LSE Students' Union

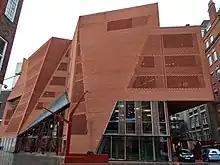
Saw Swee Hock Student Centre building

In 1969, a "Free LSE" was organised at ULU in response to the suspension of lecturers Robin Blackburn and Nick Bateson. The radical tradition of the Union continued in the 1970s. However, in 1971 there was a reaction against the student activism of the previous 5 years. It was seen as a major swing against the student activism of previous years, but after his term ended the Union returned to its previous status albeit far less activist. The banner of the Students' Union in the early 1980s stated "Arm the workers and students – Education is a right not a privilege". Occupations of LSE occurred throughout the 1980s, including the 1983 occupation to secure the LSE Nursery. The name of the lead officer of the Union was changed from 'President' to 'General Secretary' during this period. In 1984 the Students' Union passed a resolution supporting the National Union of Mineworkers which included a payment to families of those on strike. The General Secretary, Edward Lucas, resigned claiming that such a payment would be 'ultra vires'. Following the subsequent by-election, David Jackson succeeded Edward Lucas as General Secretary, declaring "We've won this election after one week's campaigning, these miners have been fighting for their jobs for eight months, now we can give them the support we voted for and they deserve...". The issue was resolved through a benefit concert whose proceeds were donated to miners' families. Meanwhile, Raising and Giving (RAG) Week activities were set up by future New Zealand MP Tim Barnett in the same period.